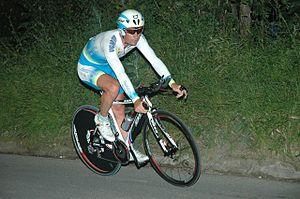
Mikel Artetxe Gezuraga est un coureur cycliste espagnol, professionnel de 1999 à 2007.